Weaverville United Methodist Church

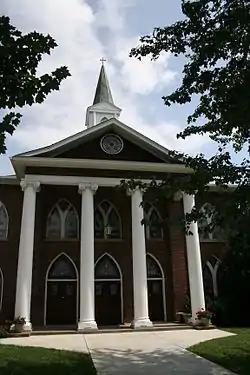

Weaverville United Methodist Church is a historic United Methodist church located at Weaverville, Buncombe County, North Carolina. It was built in 1919–1920, and is a two-story, five-bay, brick church with Classical Revival and Late Gothic Revival design influences. The front facade features a two-story, three-bay portico. Attached to the church is the educational building constructed in 1956–1957.